Newtok, Alaska

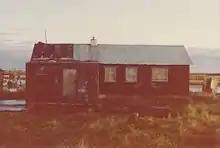
Building that functioned as the Head Start school and church, 1974

In 2007, "The New York Times" reported that erosion made Newtok an island between the widening Ningliq River and a slough to the north, because Alaskan permafrost is melting due to climate change. Coastal storms and thawing permafrost have worn away the land upon which Newtok was built. According to "The New York Times" article, because the village is below sea-level and sinking, the town could be washed away within a decade.